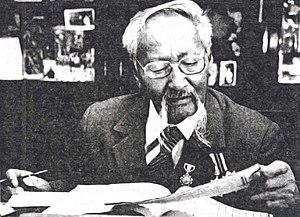
Khatagin Tsendiin Damdinsüren, né le 14 septembre 1908 dans l'aimag fr Setsen khan, situé en Mongolie-Extérieure, en Chine, sous la Dynastie Qing, et décédé le 27 mai 1986 à Oulan-Bator, en République populaire de Mongolie, est un écrivain et linguiste mongol. Il a écrit les paroles de l'hymne national de la Mongolie. Il a également retranscrit en mongol moderne, l'Histoire secrète des Mongols.